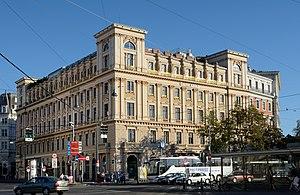
Le palais Ephrussi est un palais urbain de style néo-Renaissance construit à la fin du XIXᵉ siècle sur le Ring de Vienne pour le compte de la famille Ephrussi. Il est l'œuvre de Theophil Hansen et la décoration intérieure a été effectuée par le peintre Christian Griepenkerl.